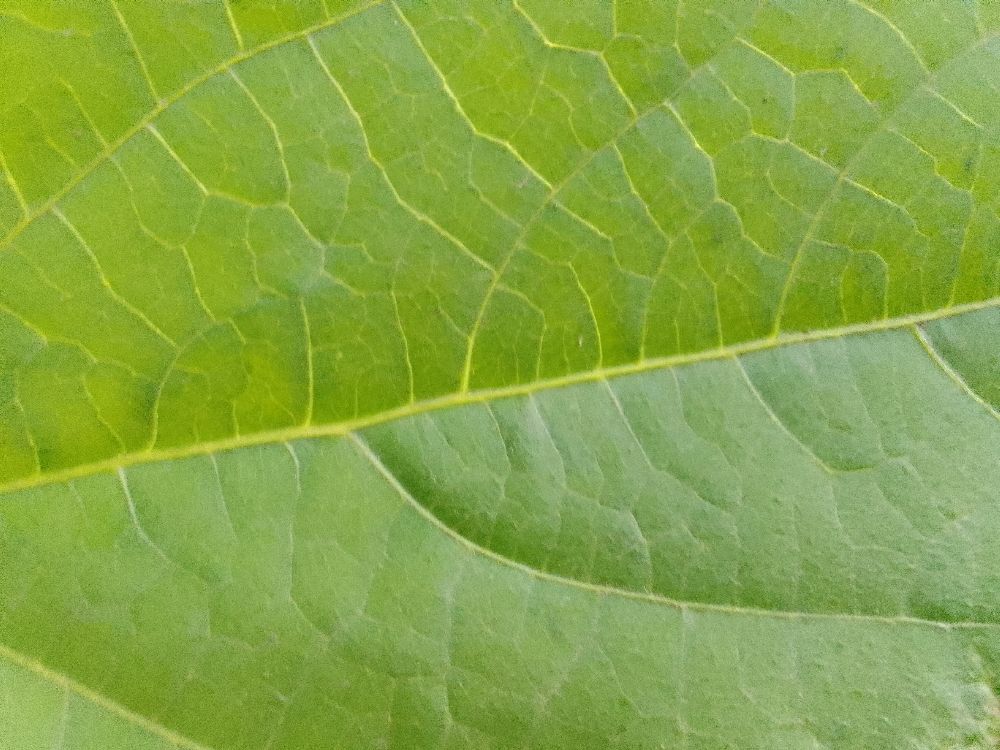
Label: healthy